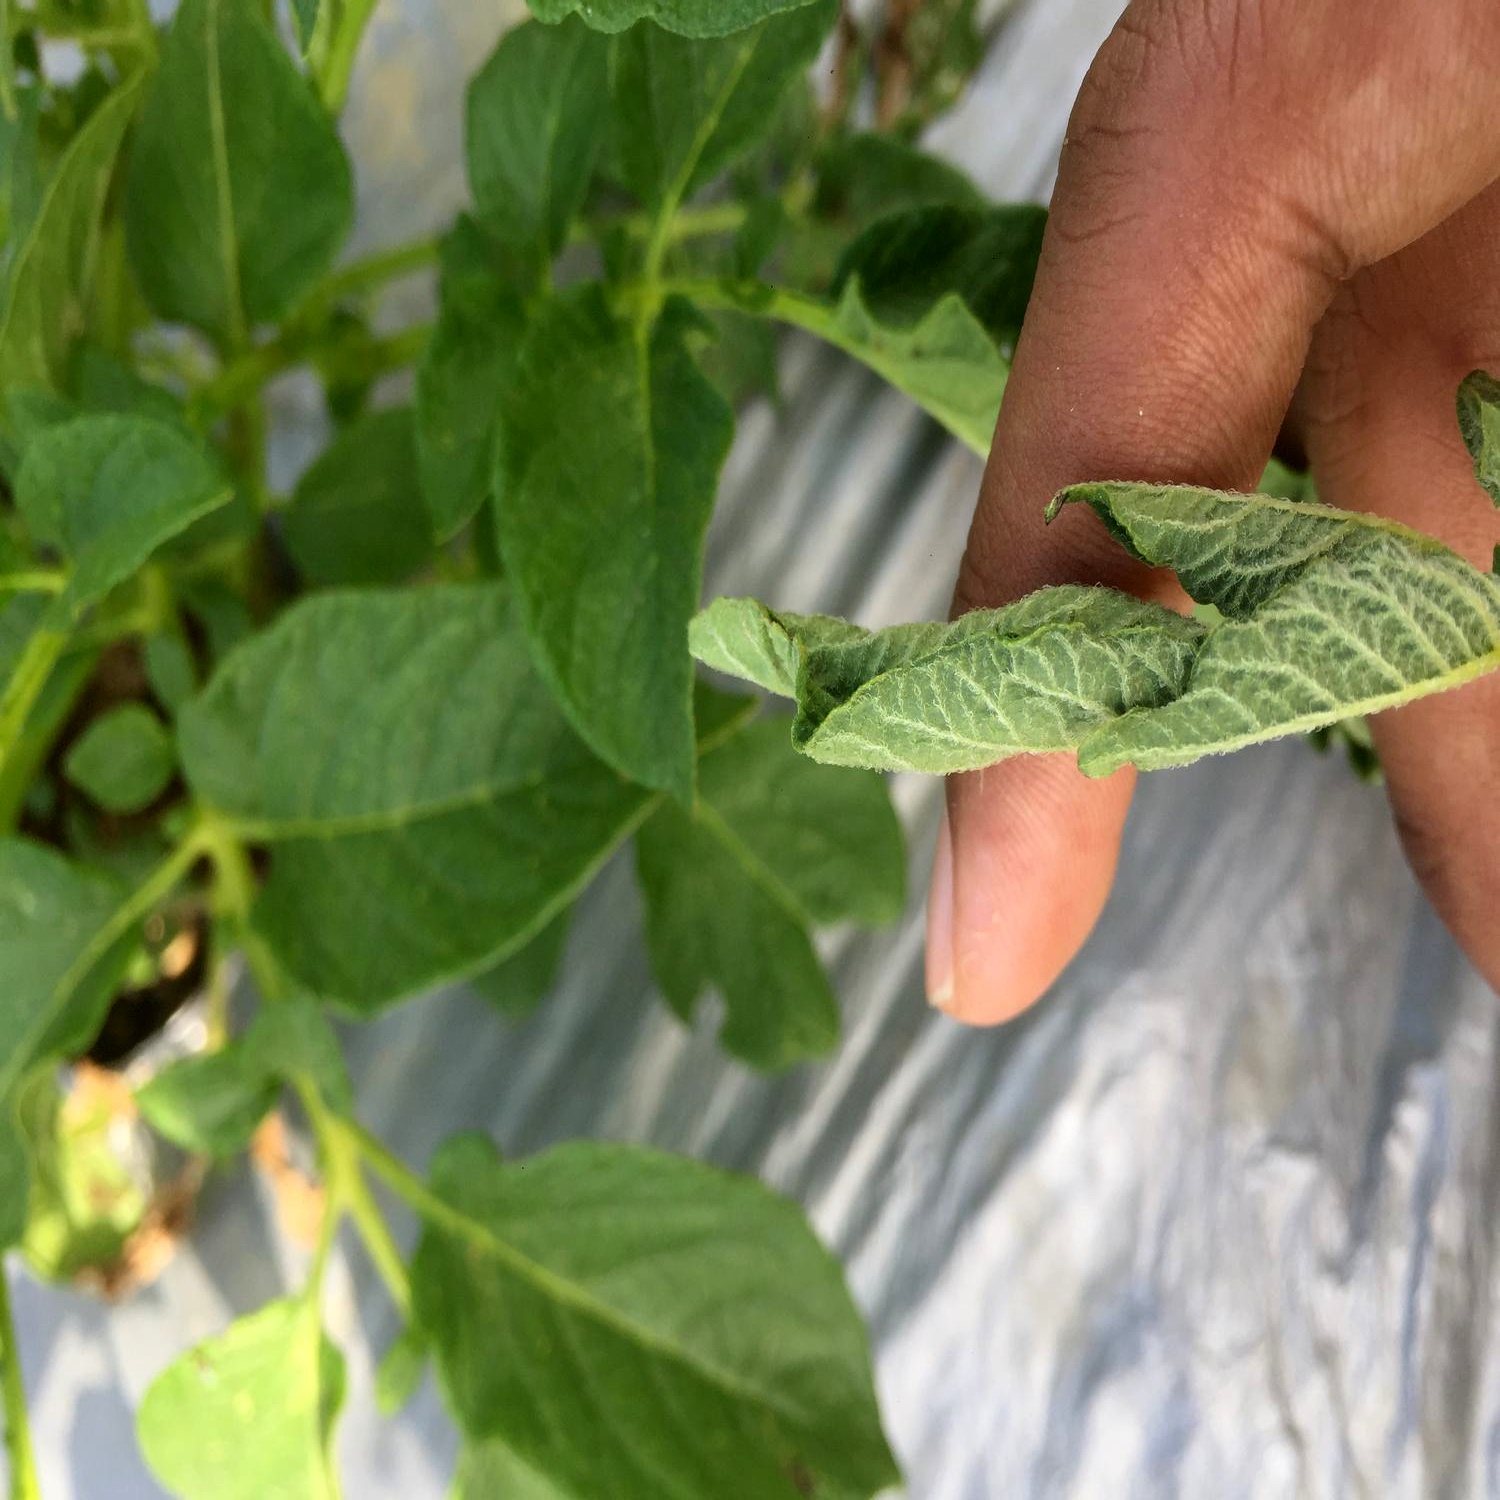
Etiqueta: Pudricion_Parda